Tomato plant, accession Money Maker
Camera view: tilt-top (135 deg); turntable rotation: 270 degrees
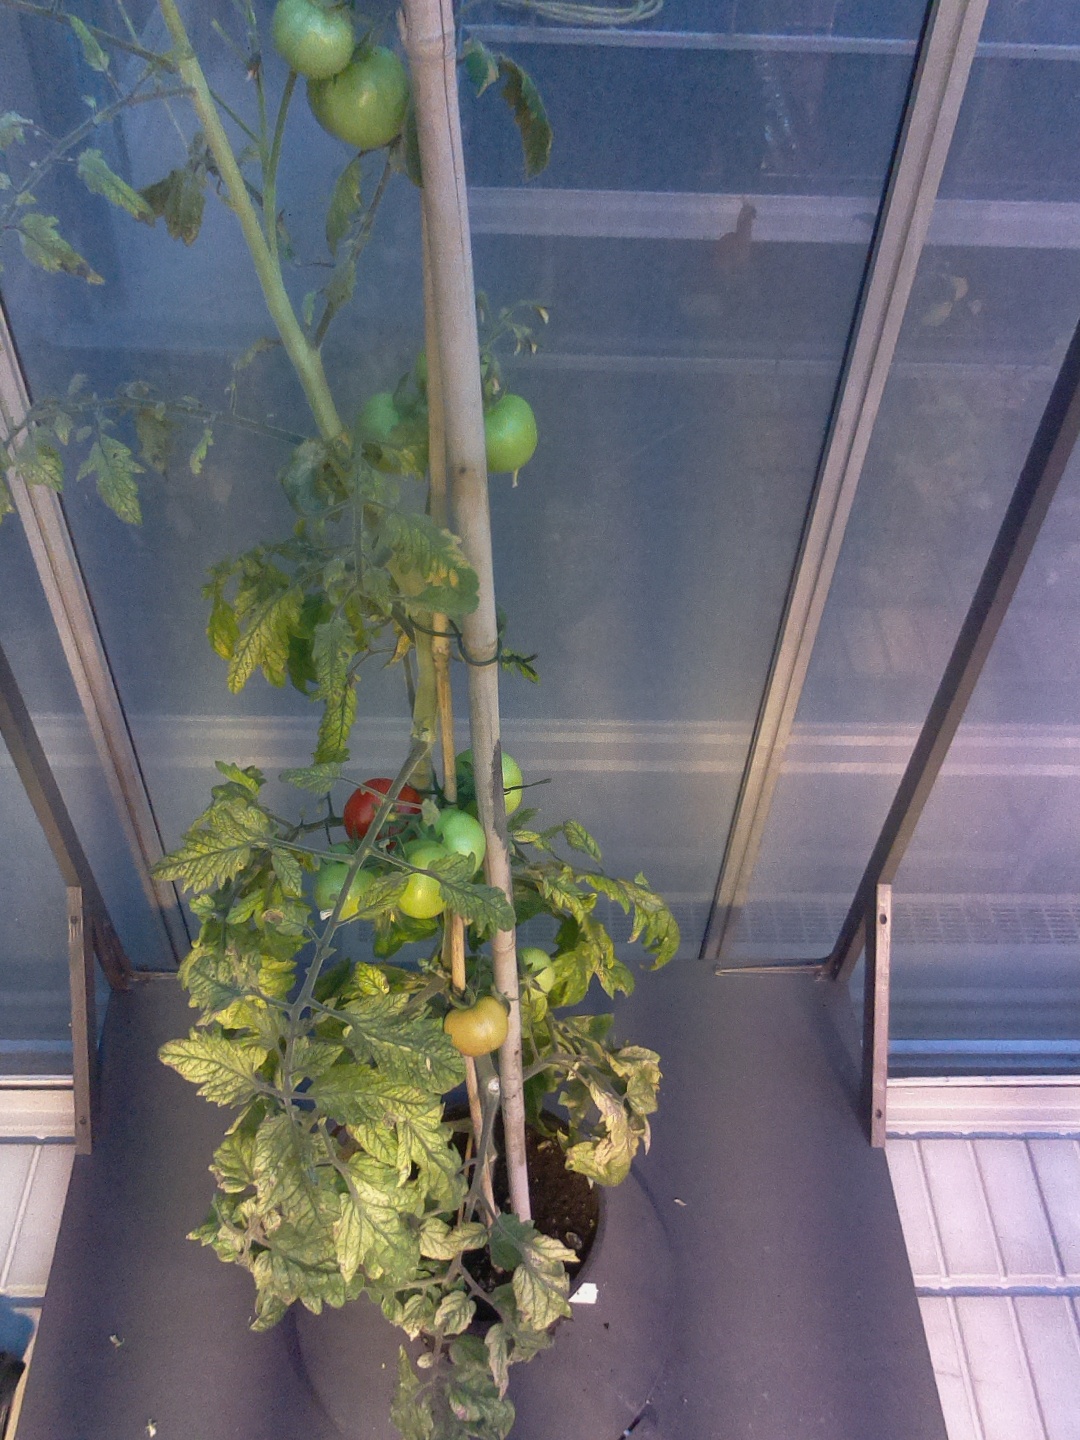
BBCH growth stage 81: 10%-20% of fruits show typical fully ripe color